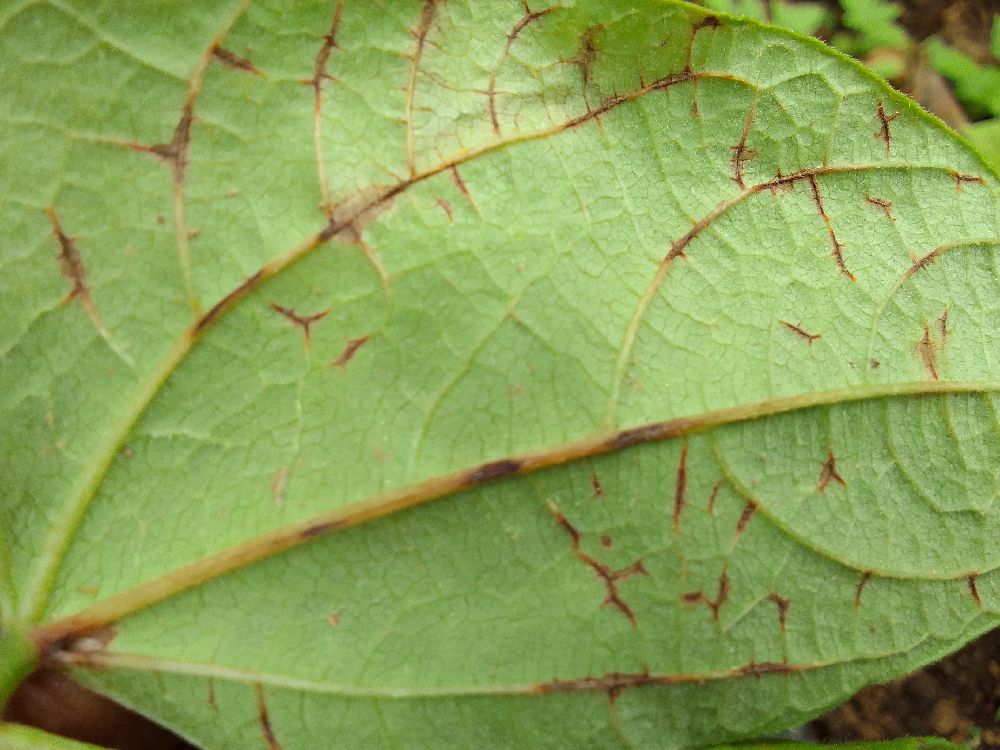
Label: anthracnose